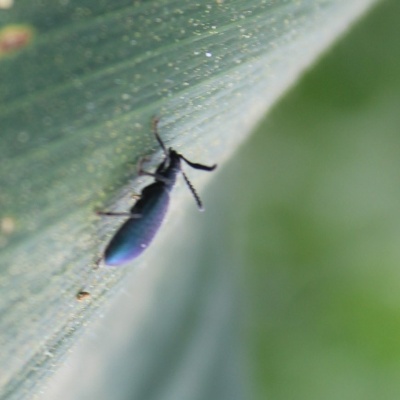
Crop: Maize
Condition: leaf beetle